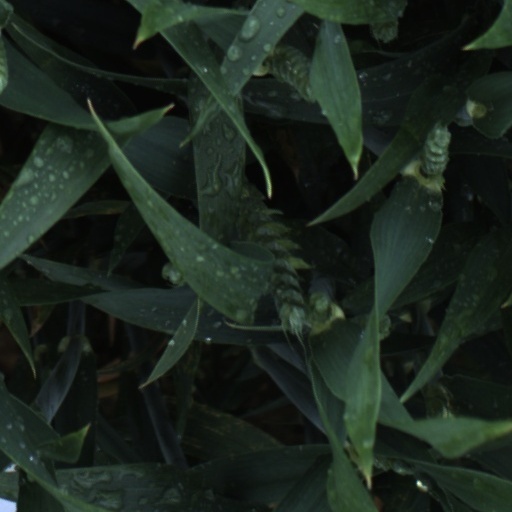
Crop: wheat